Pundarikakshan Perumal Temple

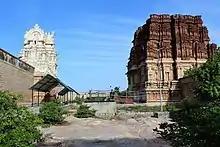
View of the unfinished southern gateway

The Pundarikakshan Perumal Temple or Thiruvellarai Temple in Thiruvellarai, a village in the outskirts of Tiruchirappalli in the South Indian state of Tamil Nadu, is dedicated to the Hindu god Vishnu. Constructed in the Dravidian style of architecture, the temple is glorified in the "Naalayira Divya Prabandham", the early medieval Tamil canon of the Alvar saints from the 6th–9th centuries CE. It is one of the 108 "Divya Desams" dedicated to Vishnu, who is worshipped as Pundarikakshan and his consort Lakshmi as Pankajavalli.